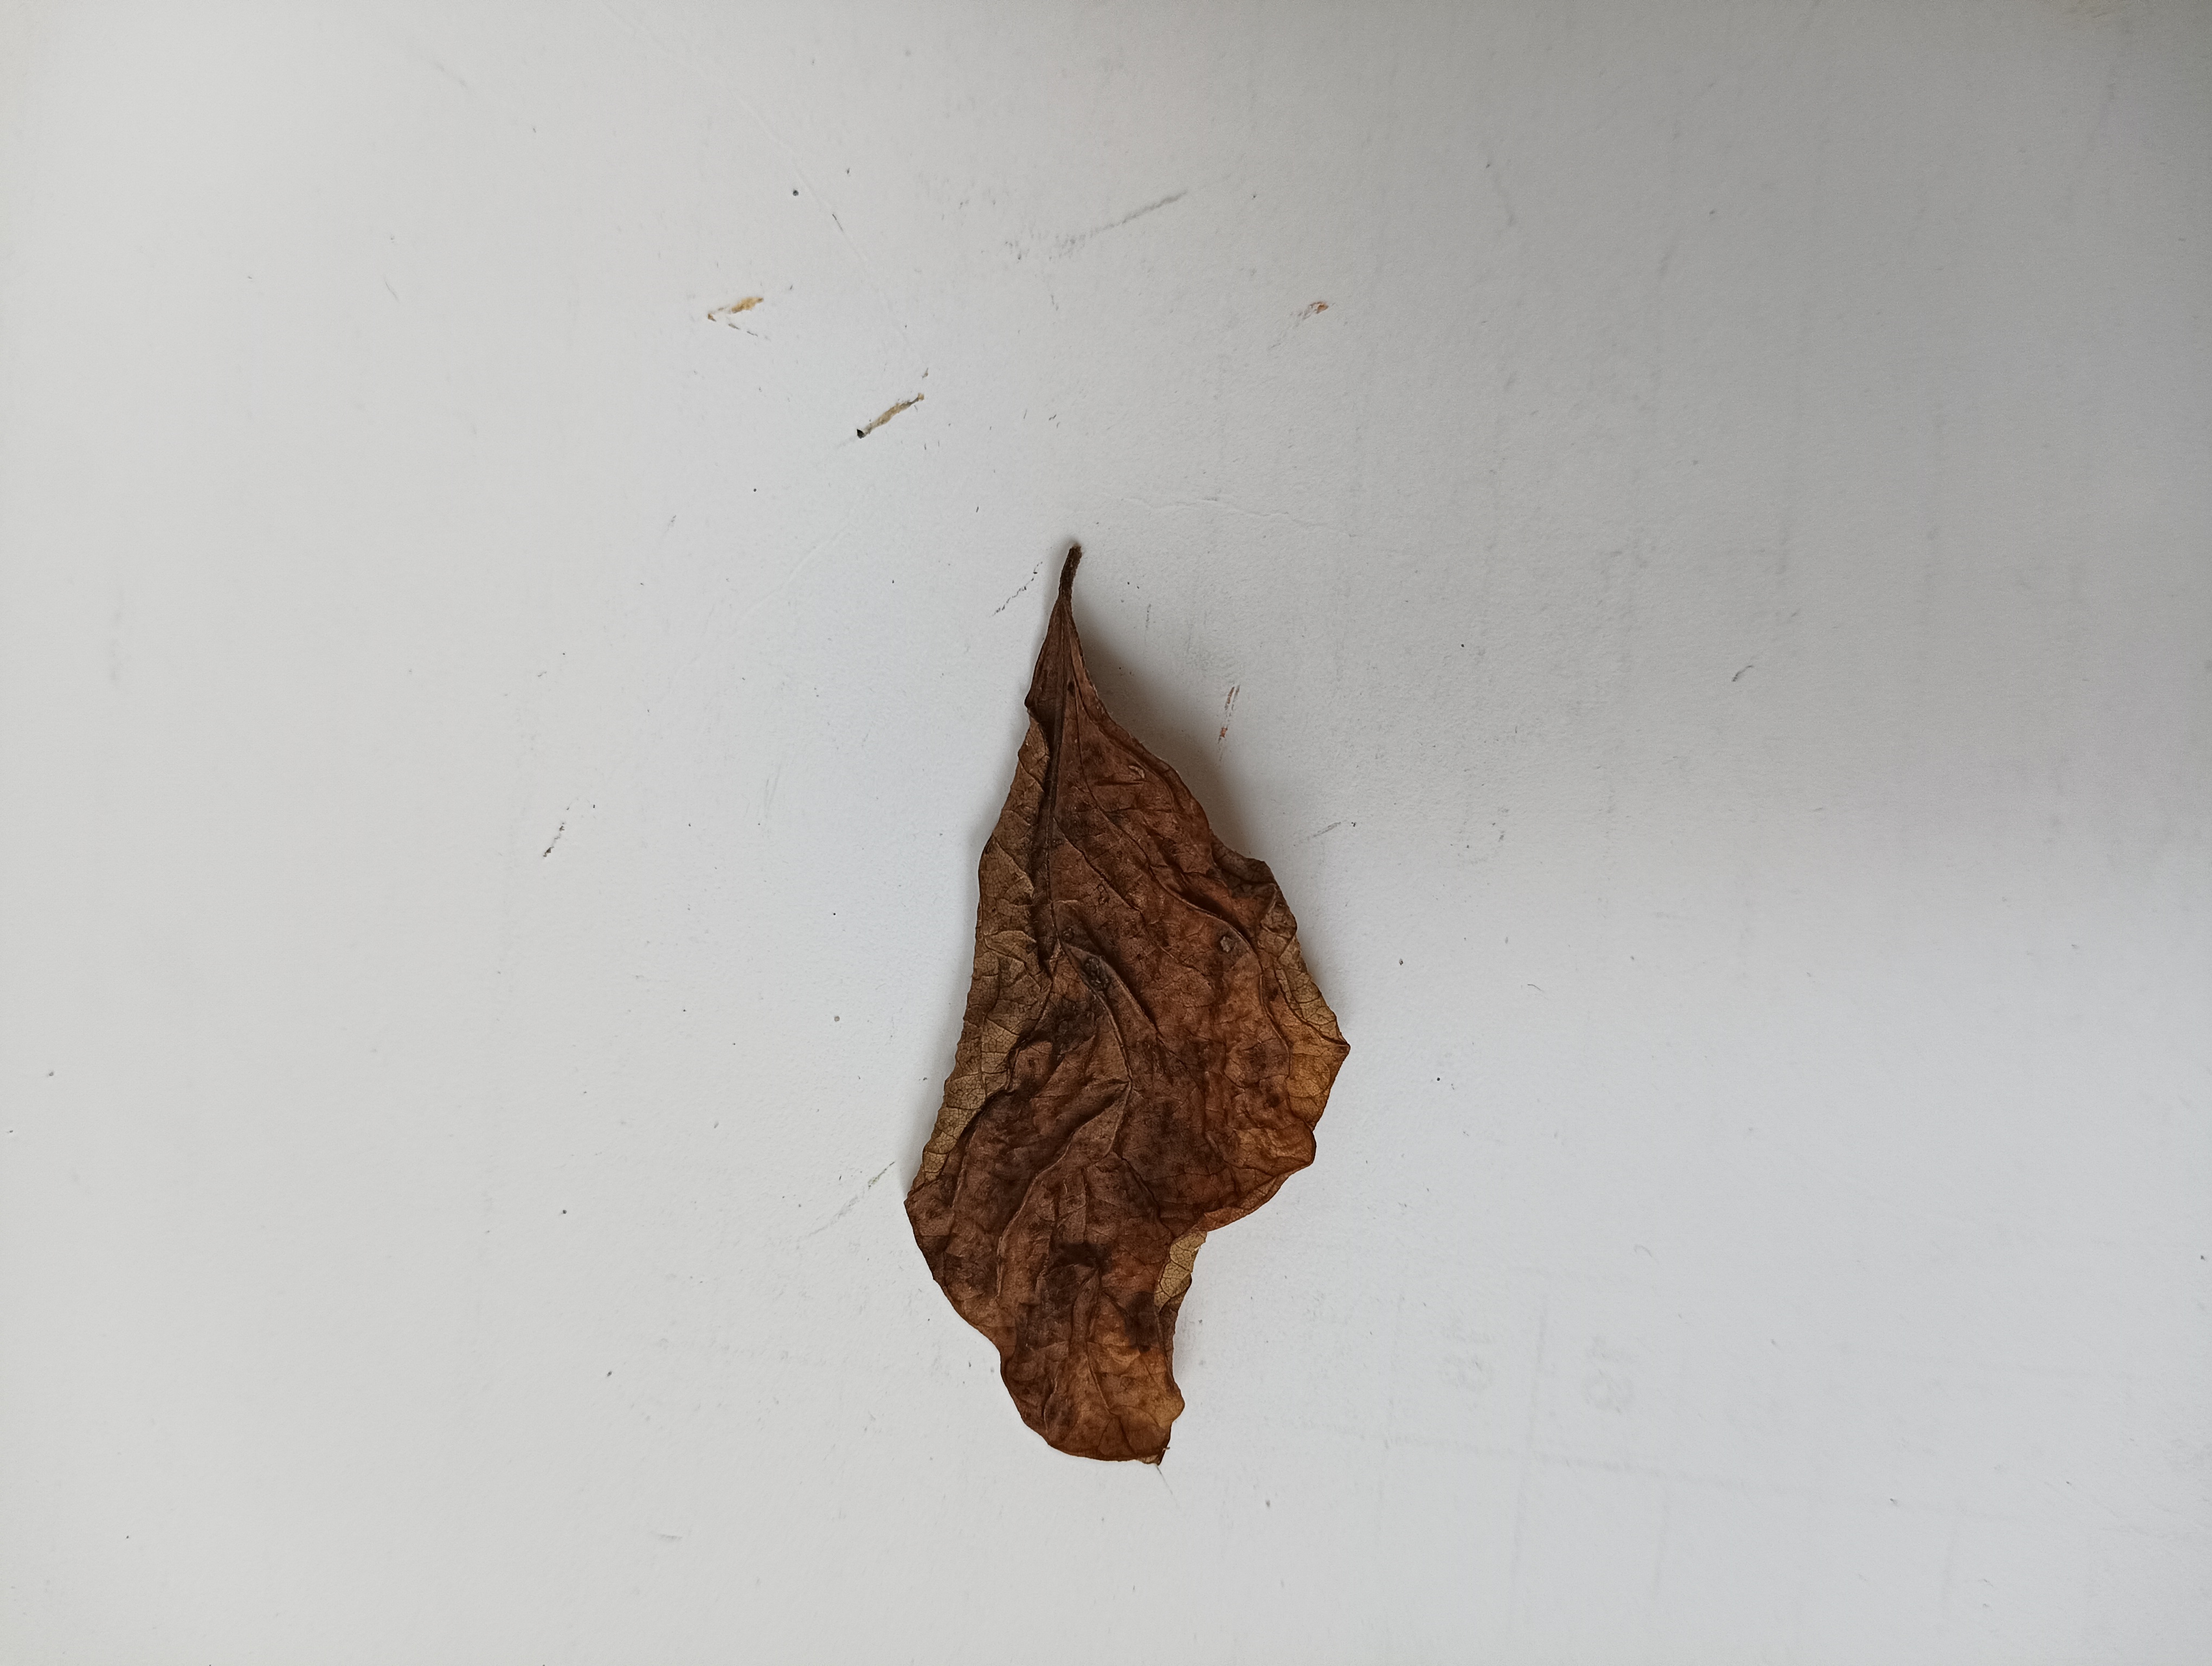
Label: Dry_leaf